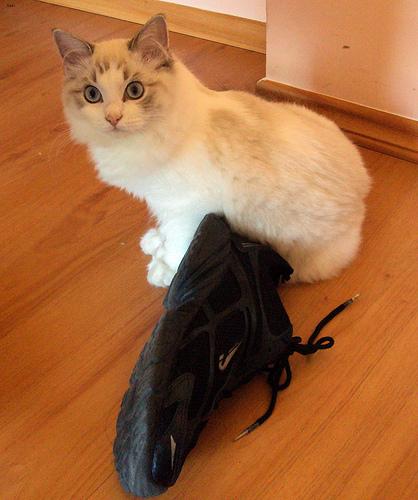
Breed: Ragdoll